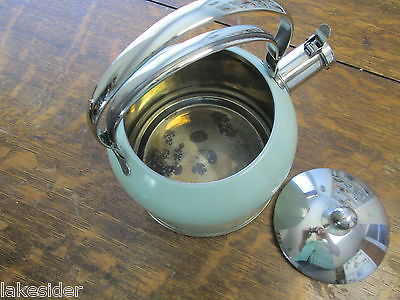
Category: kettle